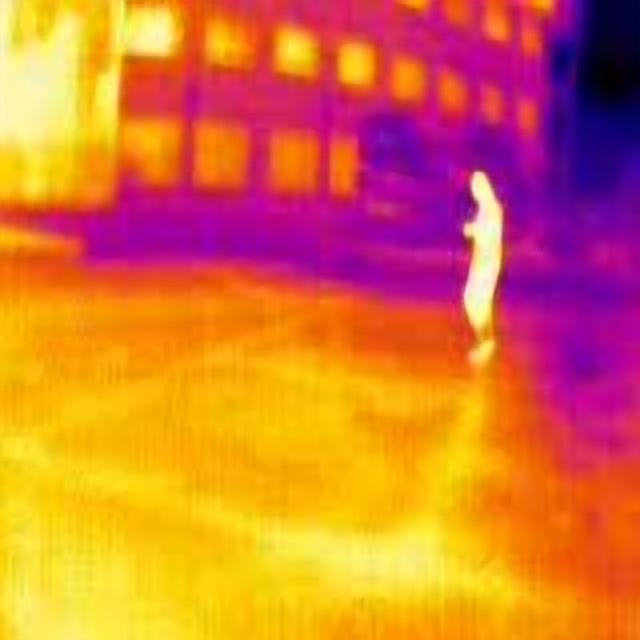
Detected objects:
label: person